Dorrit Weixler

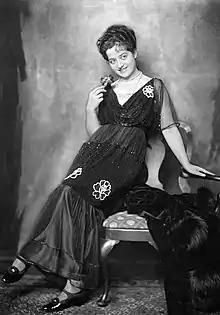
Weixler in 1916.

During the end of May 1916, Weixler was at a theater in Nollendorfplatz as part of a "Dorrit Weixler Week"; a promotional campaign for the actress. It was Weixler's first time performing on stage. The audience at the theater was full and Weixler was to entertain the crowd with comedic sketches and dancing. During a dance routine, Weixler collapsed on stage and the show had to be closed. Various speculations were cast by the press for her ailment, including stress or a neurological disorder. The filming of a new movie had to be aborted because of her poor health after her collapse. Later that year Weixler was given morphine, to which she became addicted. She was placed in a sanatorium in Berlin for rest and recovery. On 30 November 1916, aged 24, she committed suicide by hanging herself. She was buried at the Stahnsdorf South-Western Cemetery in December of that year.